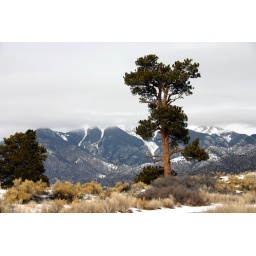
Fog over the mountains with tree